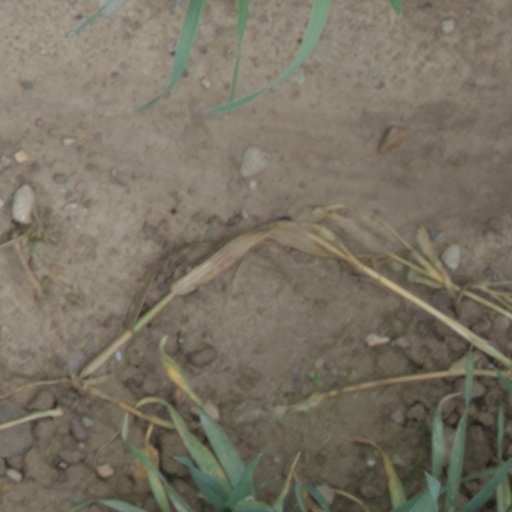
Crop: wheat